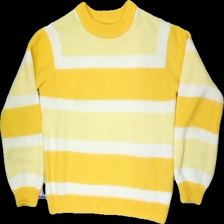
View: front
Type: Sweater
Category: Ladies
Brand: Pieces
Colors: Yellow, White
Material: 100% acrylic
Pattern: Striped
Cut: C-collar, Regular
Size: XS
Smell: Minor
Price range: 50-100
Recommended usage: Recycle
Comment: smells lightly of perfume